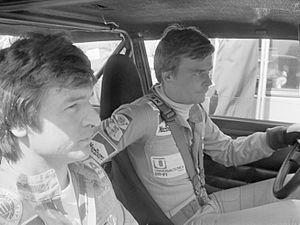
Le Rallye du Portugal 1979, disputé du 6 au 11 mars 1979, est la soixante-sixième manche du championnat du monde des rallyes courue depuis 1973, et la troisième manche du championnat du monde des rallyes 1979.
Le Rallye du Portugal 1981, disputé du 4 au 7 mars 1981, est la quatre-vingt-dixième manche du championnat du monde des rallyes courue depuis 1973, et la troisième manche du championnat du monde des rallyes 1981.
Le Rallye du Brésil 1981, disputé du 6 au 8 août 1981, est la quatre-vingt-quinzième manche du championnat du monde des rallyes courue depuis 1973, et la huitième manche du championnat du monde des conducteurs de rallyes 1981.
Le Rallye de l'Acropole 1981, disputé du 1ᵉʳ au 4 juin 1981, est la quatre-vingt-treizième manche du championnat du monde des rallyes courue depuis 1973, et la sixième manche du championnat du monde des rallyes 1981.
Le Rallye Sanremo 1980, disputé du 6 au 12 octobre 1980, est la quatre-vingt-quatrième manche du championnat du monde des rallyes courue depuis 1973, et la neuvième manche du championnat du monde des rallyes 1980.
Le Rallye Sanremo 1978, disputé du 3 au 7 octobre 1978, est la soixantième manche du championnat du monde des rallyes courue depuis 1973, et la huitième manche du championnat du monde des rallyes 1978. C'est également la treizième des dix-neuf épreuves de la Coupe FIA 1978 des pilotes de rallye, créée l'année précédente.